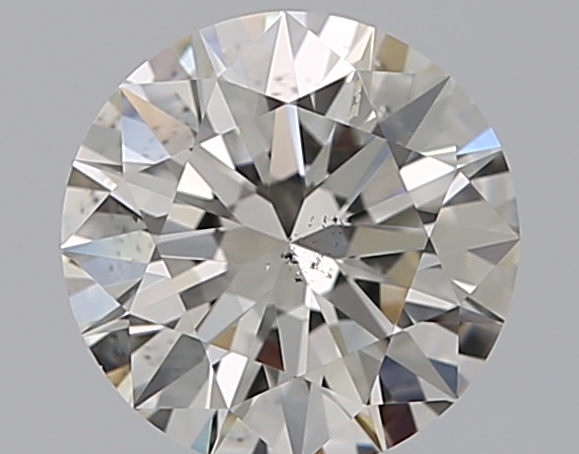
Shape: round
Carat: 1
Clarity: SI1
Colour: J
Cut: EX
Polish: EX
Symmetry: EX
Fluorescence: F
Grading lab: GIA
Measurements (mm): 6.47 x 6.5 x 3.93